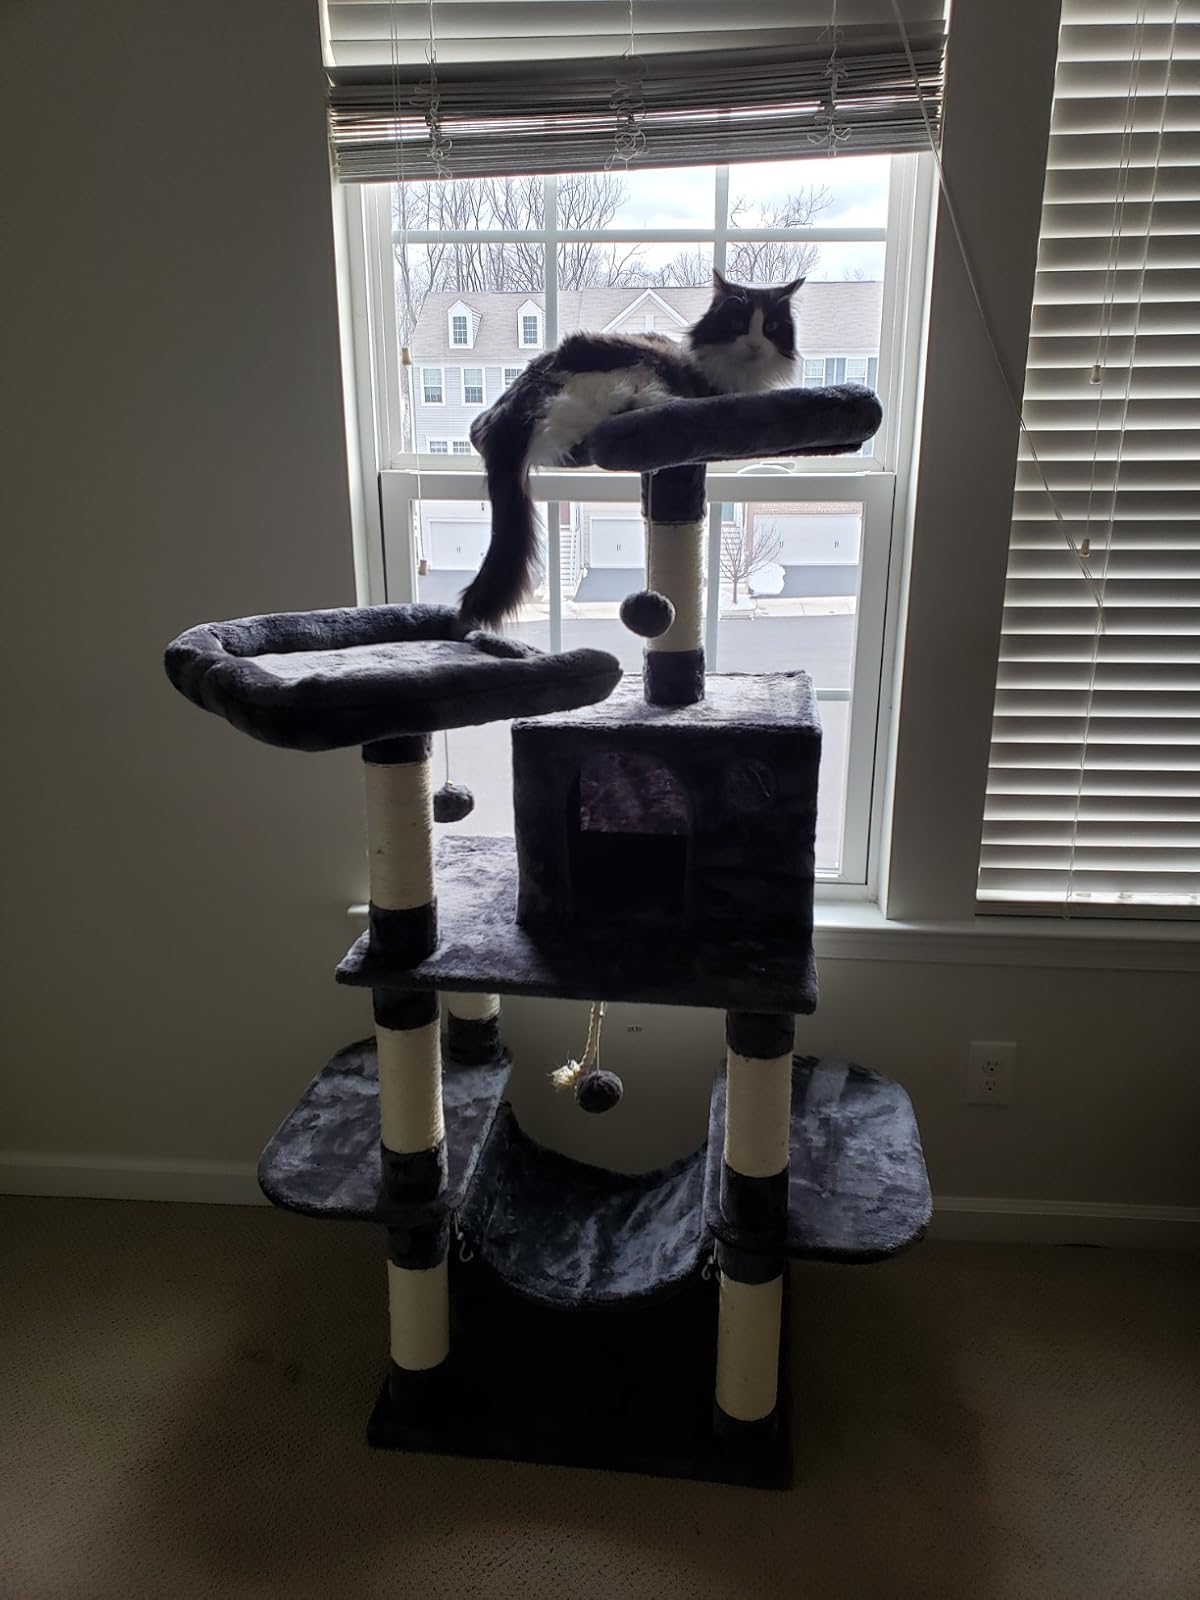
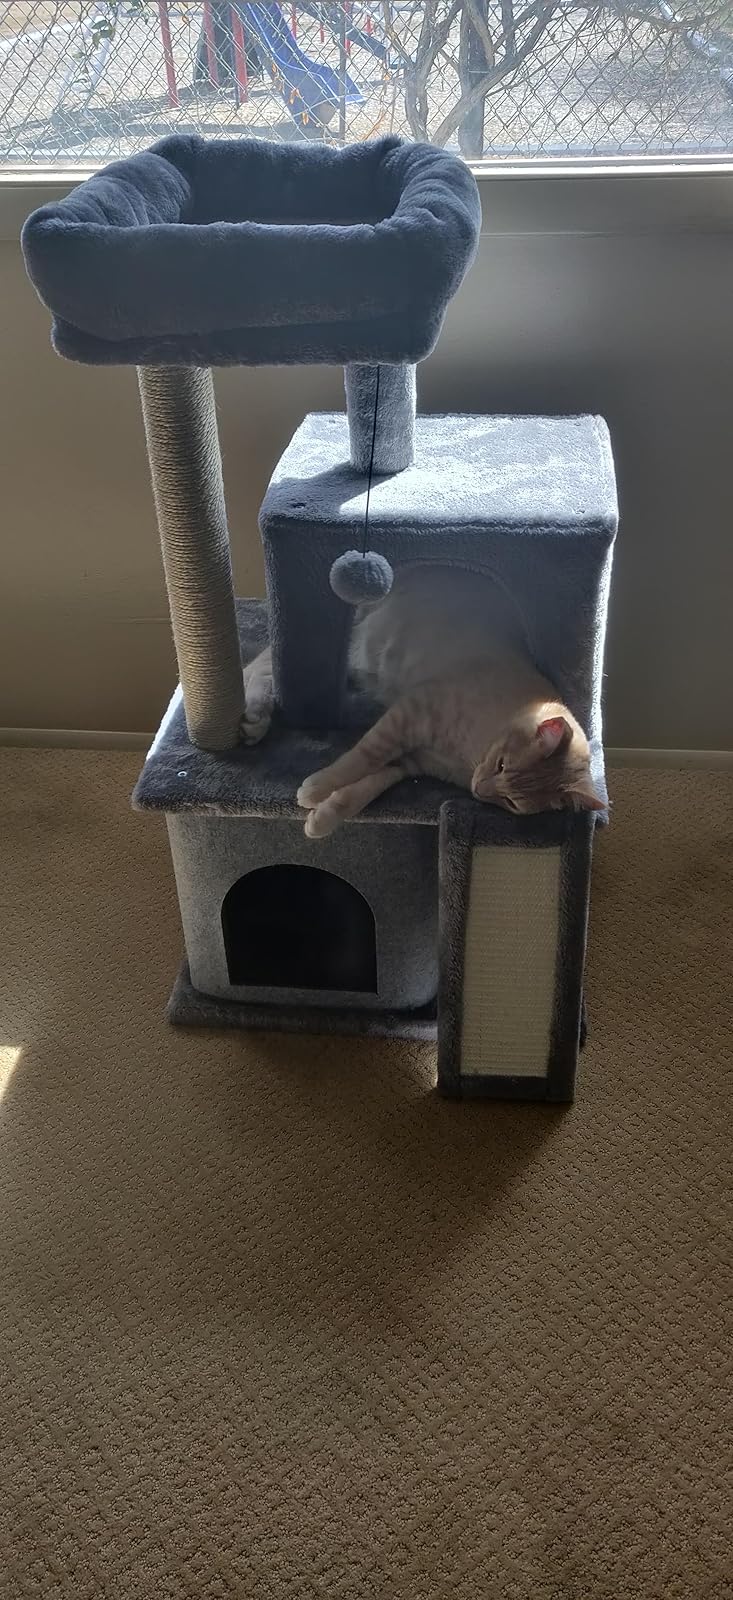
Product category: items_cat tree
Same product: no